Capillary pressure

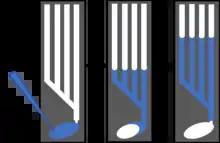
A schematic of fluid flowing through a microfluidic device by capillary action (refer to image of capillary rise of water for left and right contact angles in microfluidic channels)

Thus, the capillary pressure can be altered by changing the surface tension of the fluid, contact angles of the fluid, or the depth and width of the device channels. To change the surface tension, one can apply a surfactant to the capillary walls. The contact angles vary by sudden expansion or contraction within the device channels. A positive capillary pressure represents a valve on the fluid flow while a negative pressure represents the fluid being pulled into the microchannel.